Adogbajale-bi-ileke II

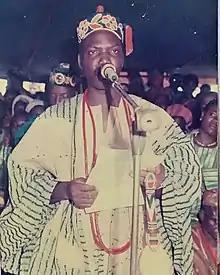
Olomu Ibitoye as a young King, 19 February 1993

Charles Oladele Akande Ibitoye, was the thirty third traditional ruler (king) or Olomu of Omu-Aran from 1993 until his death in the year 2017. He was born into the Ruling House of Ijawusi of Ikoja Compound (28 October 1953 - 30 November 2017). He took the regnal name Adogbajale-bi-ileke II. Omu-Aran, which is the Head Post of Igbomina land, a town in the Nigerian state of Kwara. It originated from Ile-Ife and is the local government headquarters of the Irepodun local government. He was appointed on the 1st February 1993, crowned on 19 February 1993 and was presented a first class Staff of Office on the 8 May 1993 by Mohammed Sha'aba Lafiagi, Executive Governor of Kwara State, in a ceremony attended by dignitaries from across the globe.